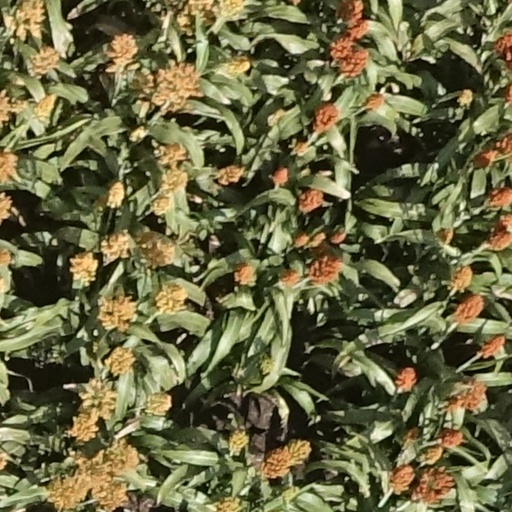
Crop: sorghum